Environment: real
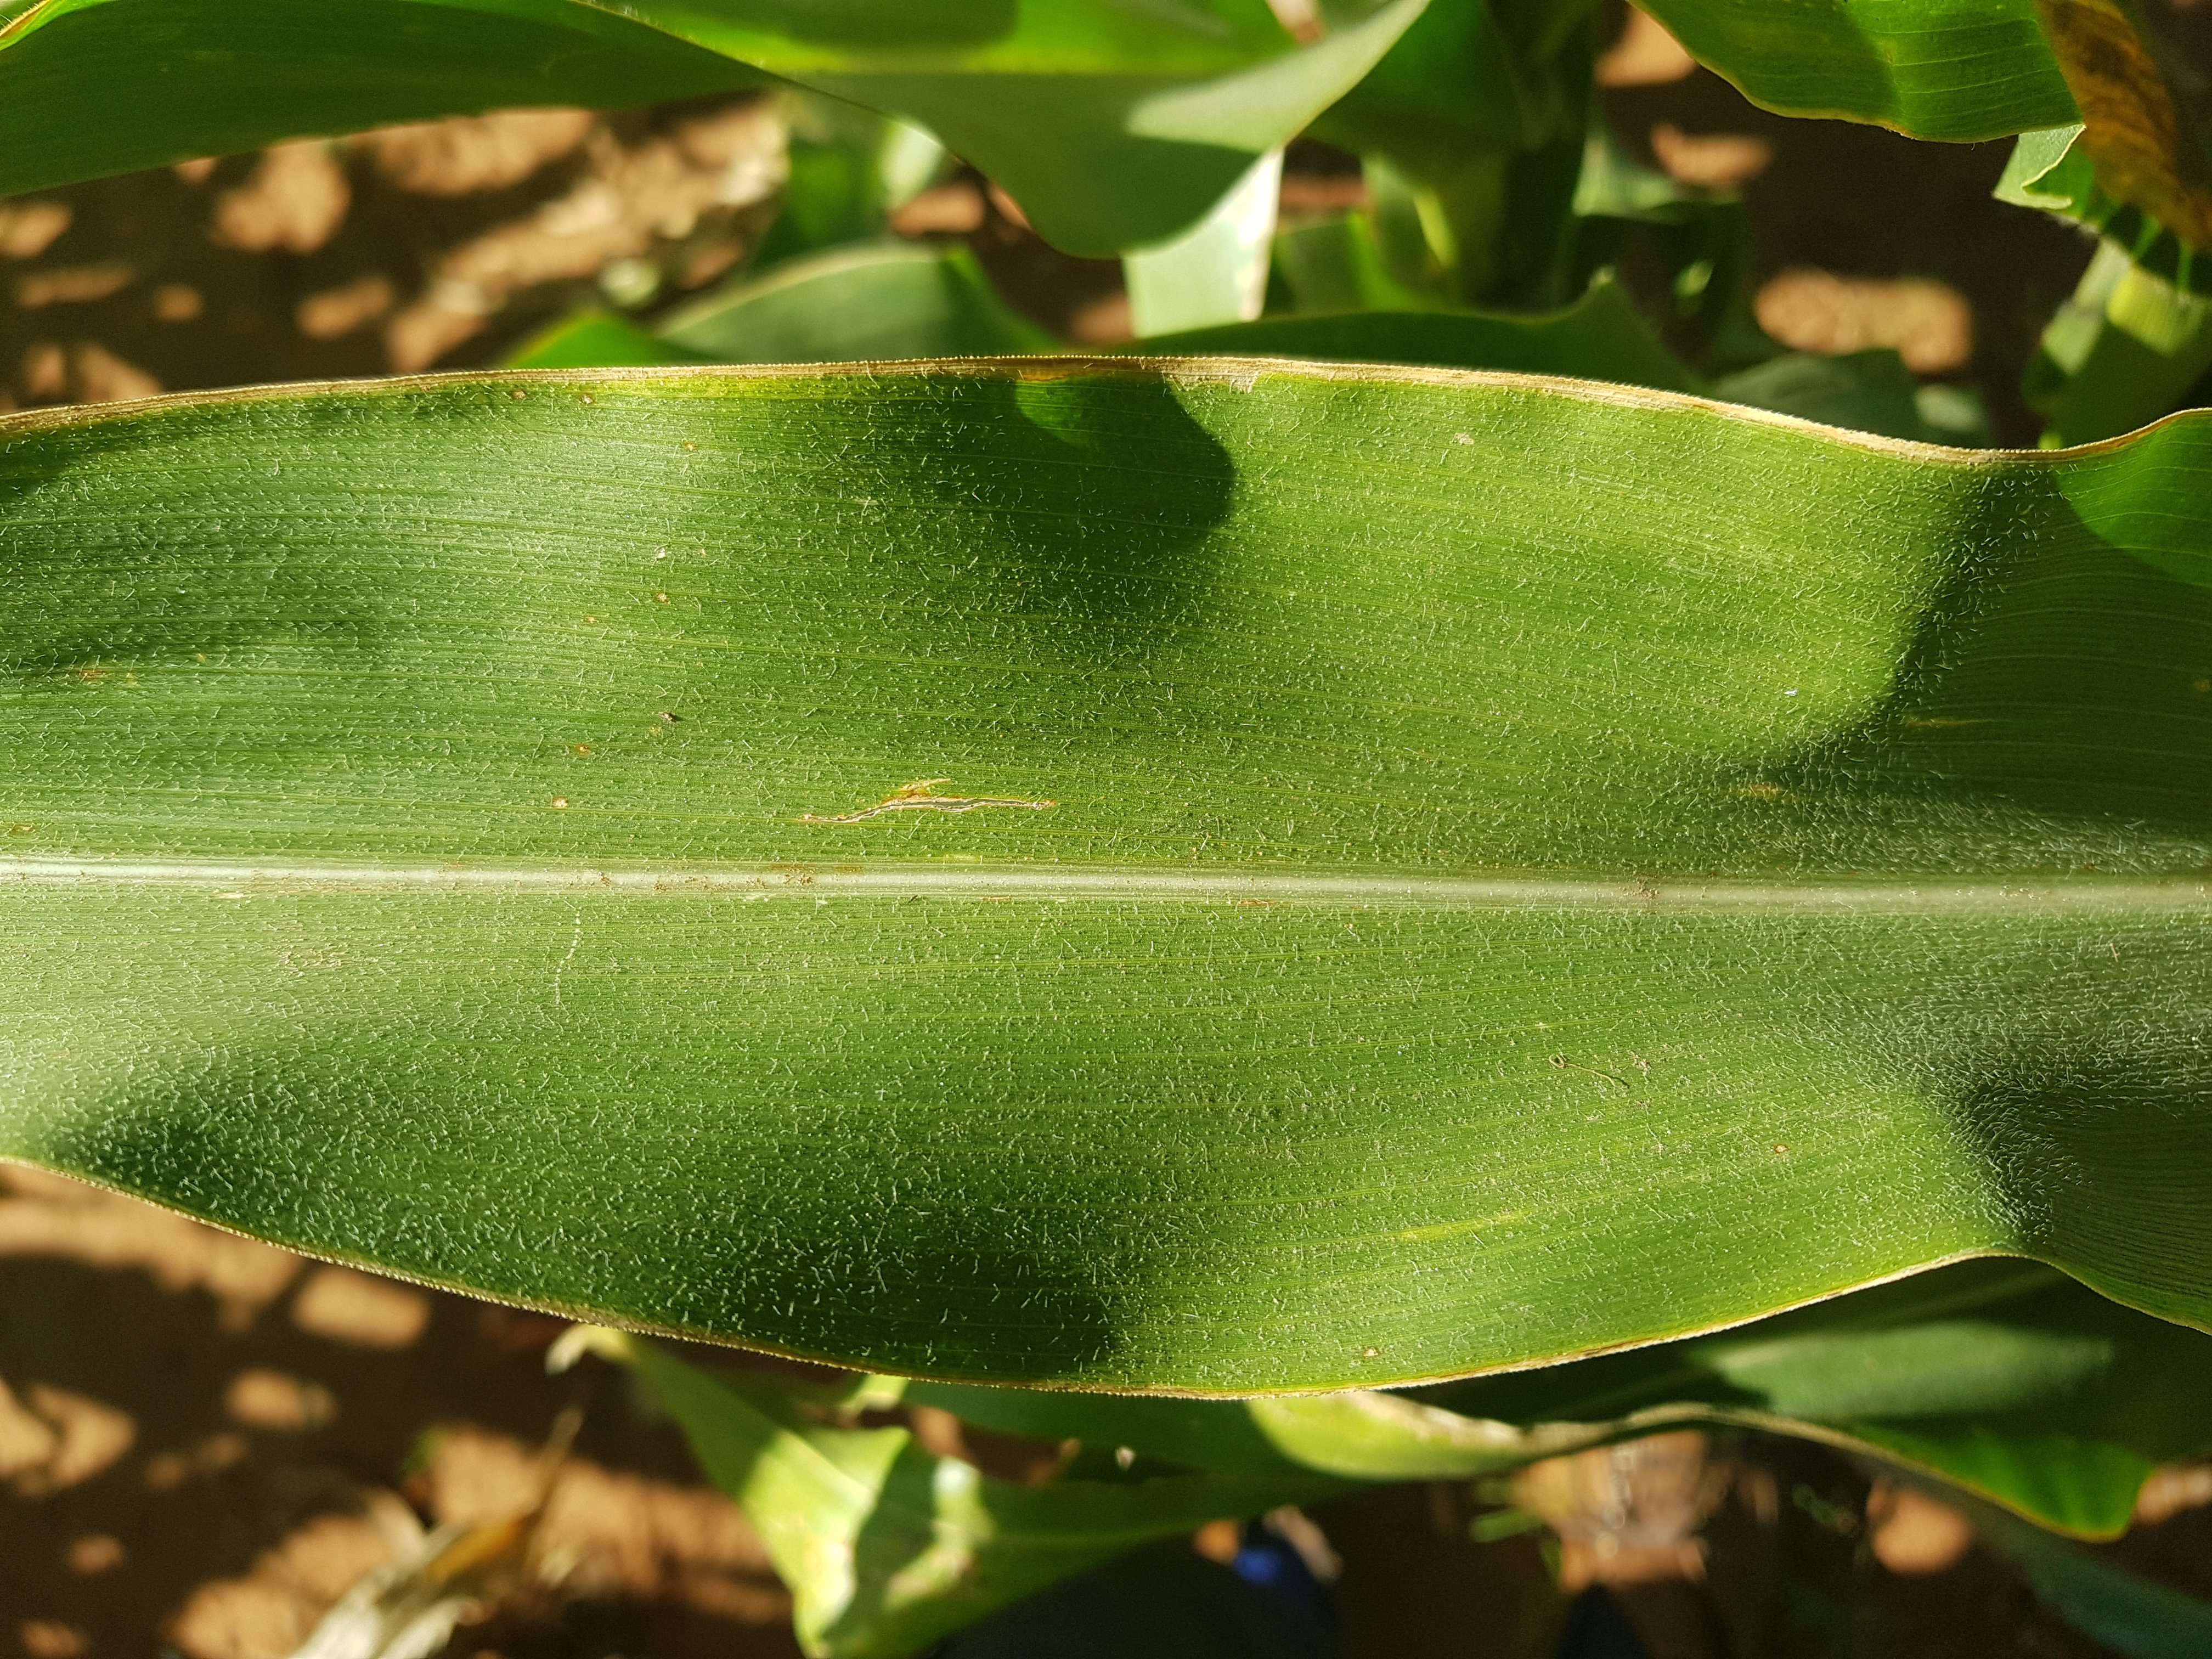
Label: gray_leaf_spot